David Broome

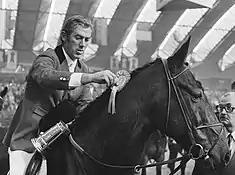
Broome on "Sportsman" in 1975

David McPherson Broome (born 1 March 1940) is a retired Welsh show jumping champion. He competed in the 1960, 1964, 1968, 1972 and 1988 Olympics and won individual bronze medals in 1960 on Sunsalve and in 1968 on his best-known horse "Mr Softee". In 1960, he was also voted BBC Sports Personality of the Year, and at the 1972 Games served as the Olympic flag bearer for Great Britain.